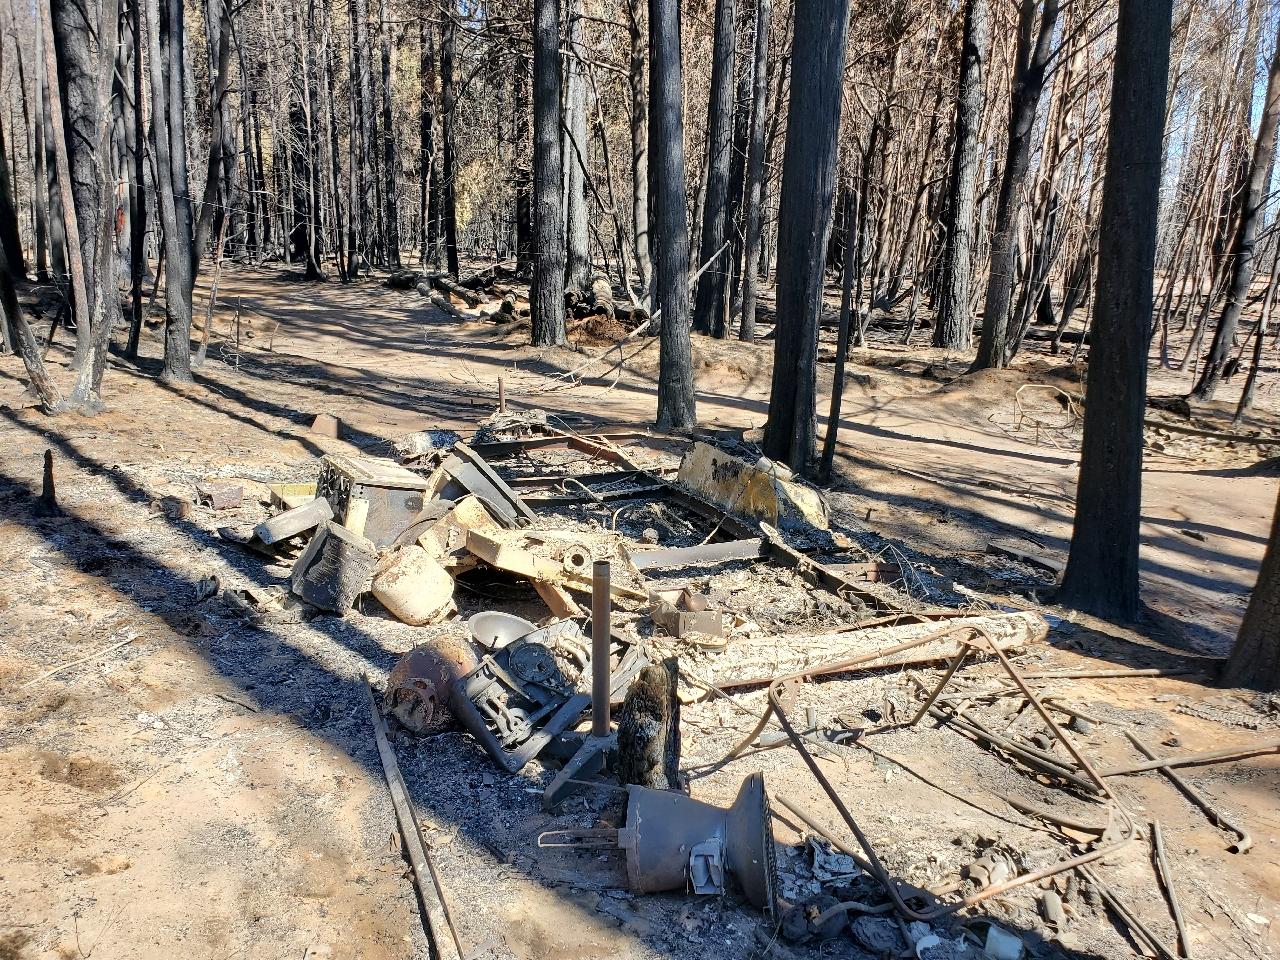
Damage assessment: destroyed